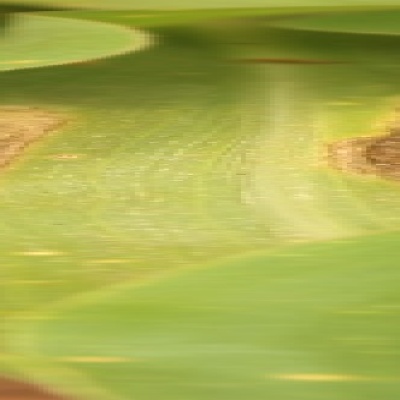
Label: Corn_(Maize)___Leaf_Spot